Donegall Road

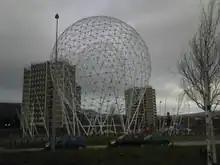
"Rise" sculpture on Broadway roundabout

The eastern side the road and the streets leading from it, are predominantly Protestant and include the well-known Sandy Row and The Village areas. The Village, an area centred on the loyalist section of Broadway and vaguely conforming to the upper half of the Protestant section of the road, was said to have been given the name by African-American G.I.s stationed at a base on Maldon Street during the Second World War, who described their occasional trips to the shops in the area as "going to the village". Previously the area was locally known by a number of names including Broadway, Donegall Road, Blackstaff, Linfield and Windsor but the Village name caught on and is still in common usage. The Greater Village Regeneration Trust extends the definition further to cover the entire Protestant part of the road as well as Sandy Row.